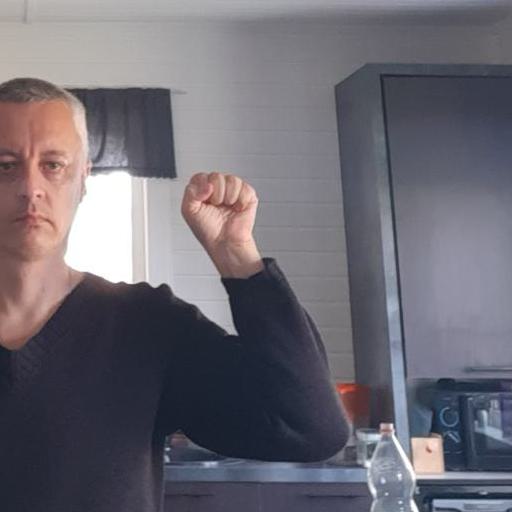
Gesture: fist